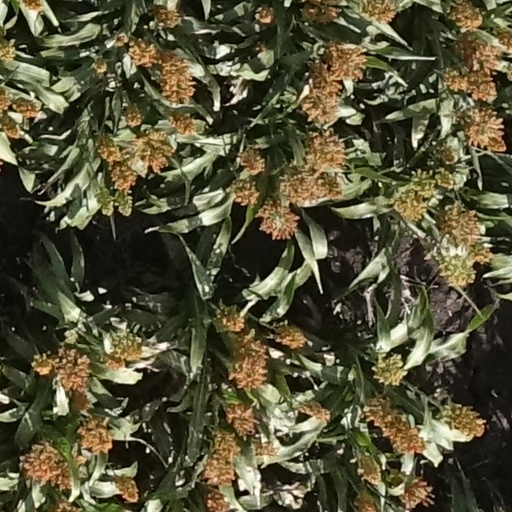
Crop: sorghum